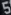
Number: 5